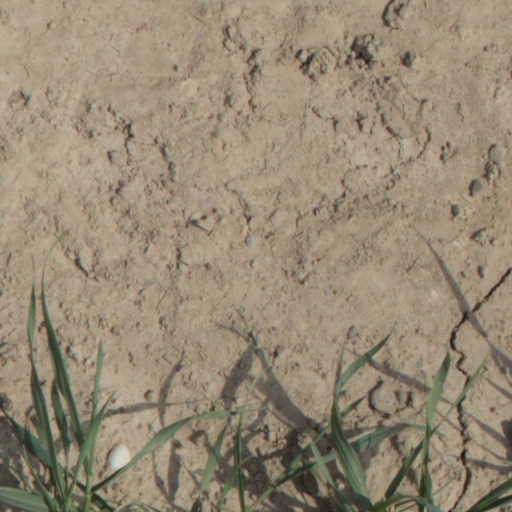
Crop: wheat